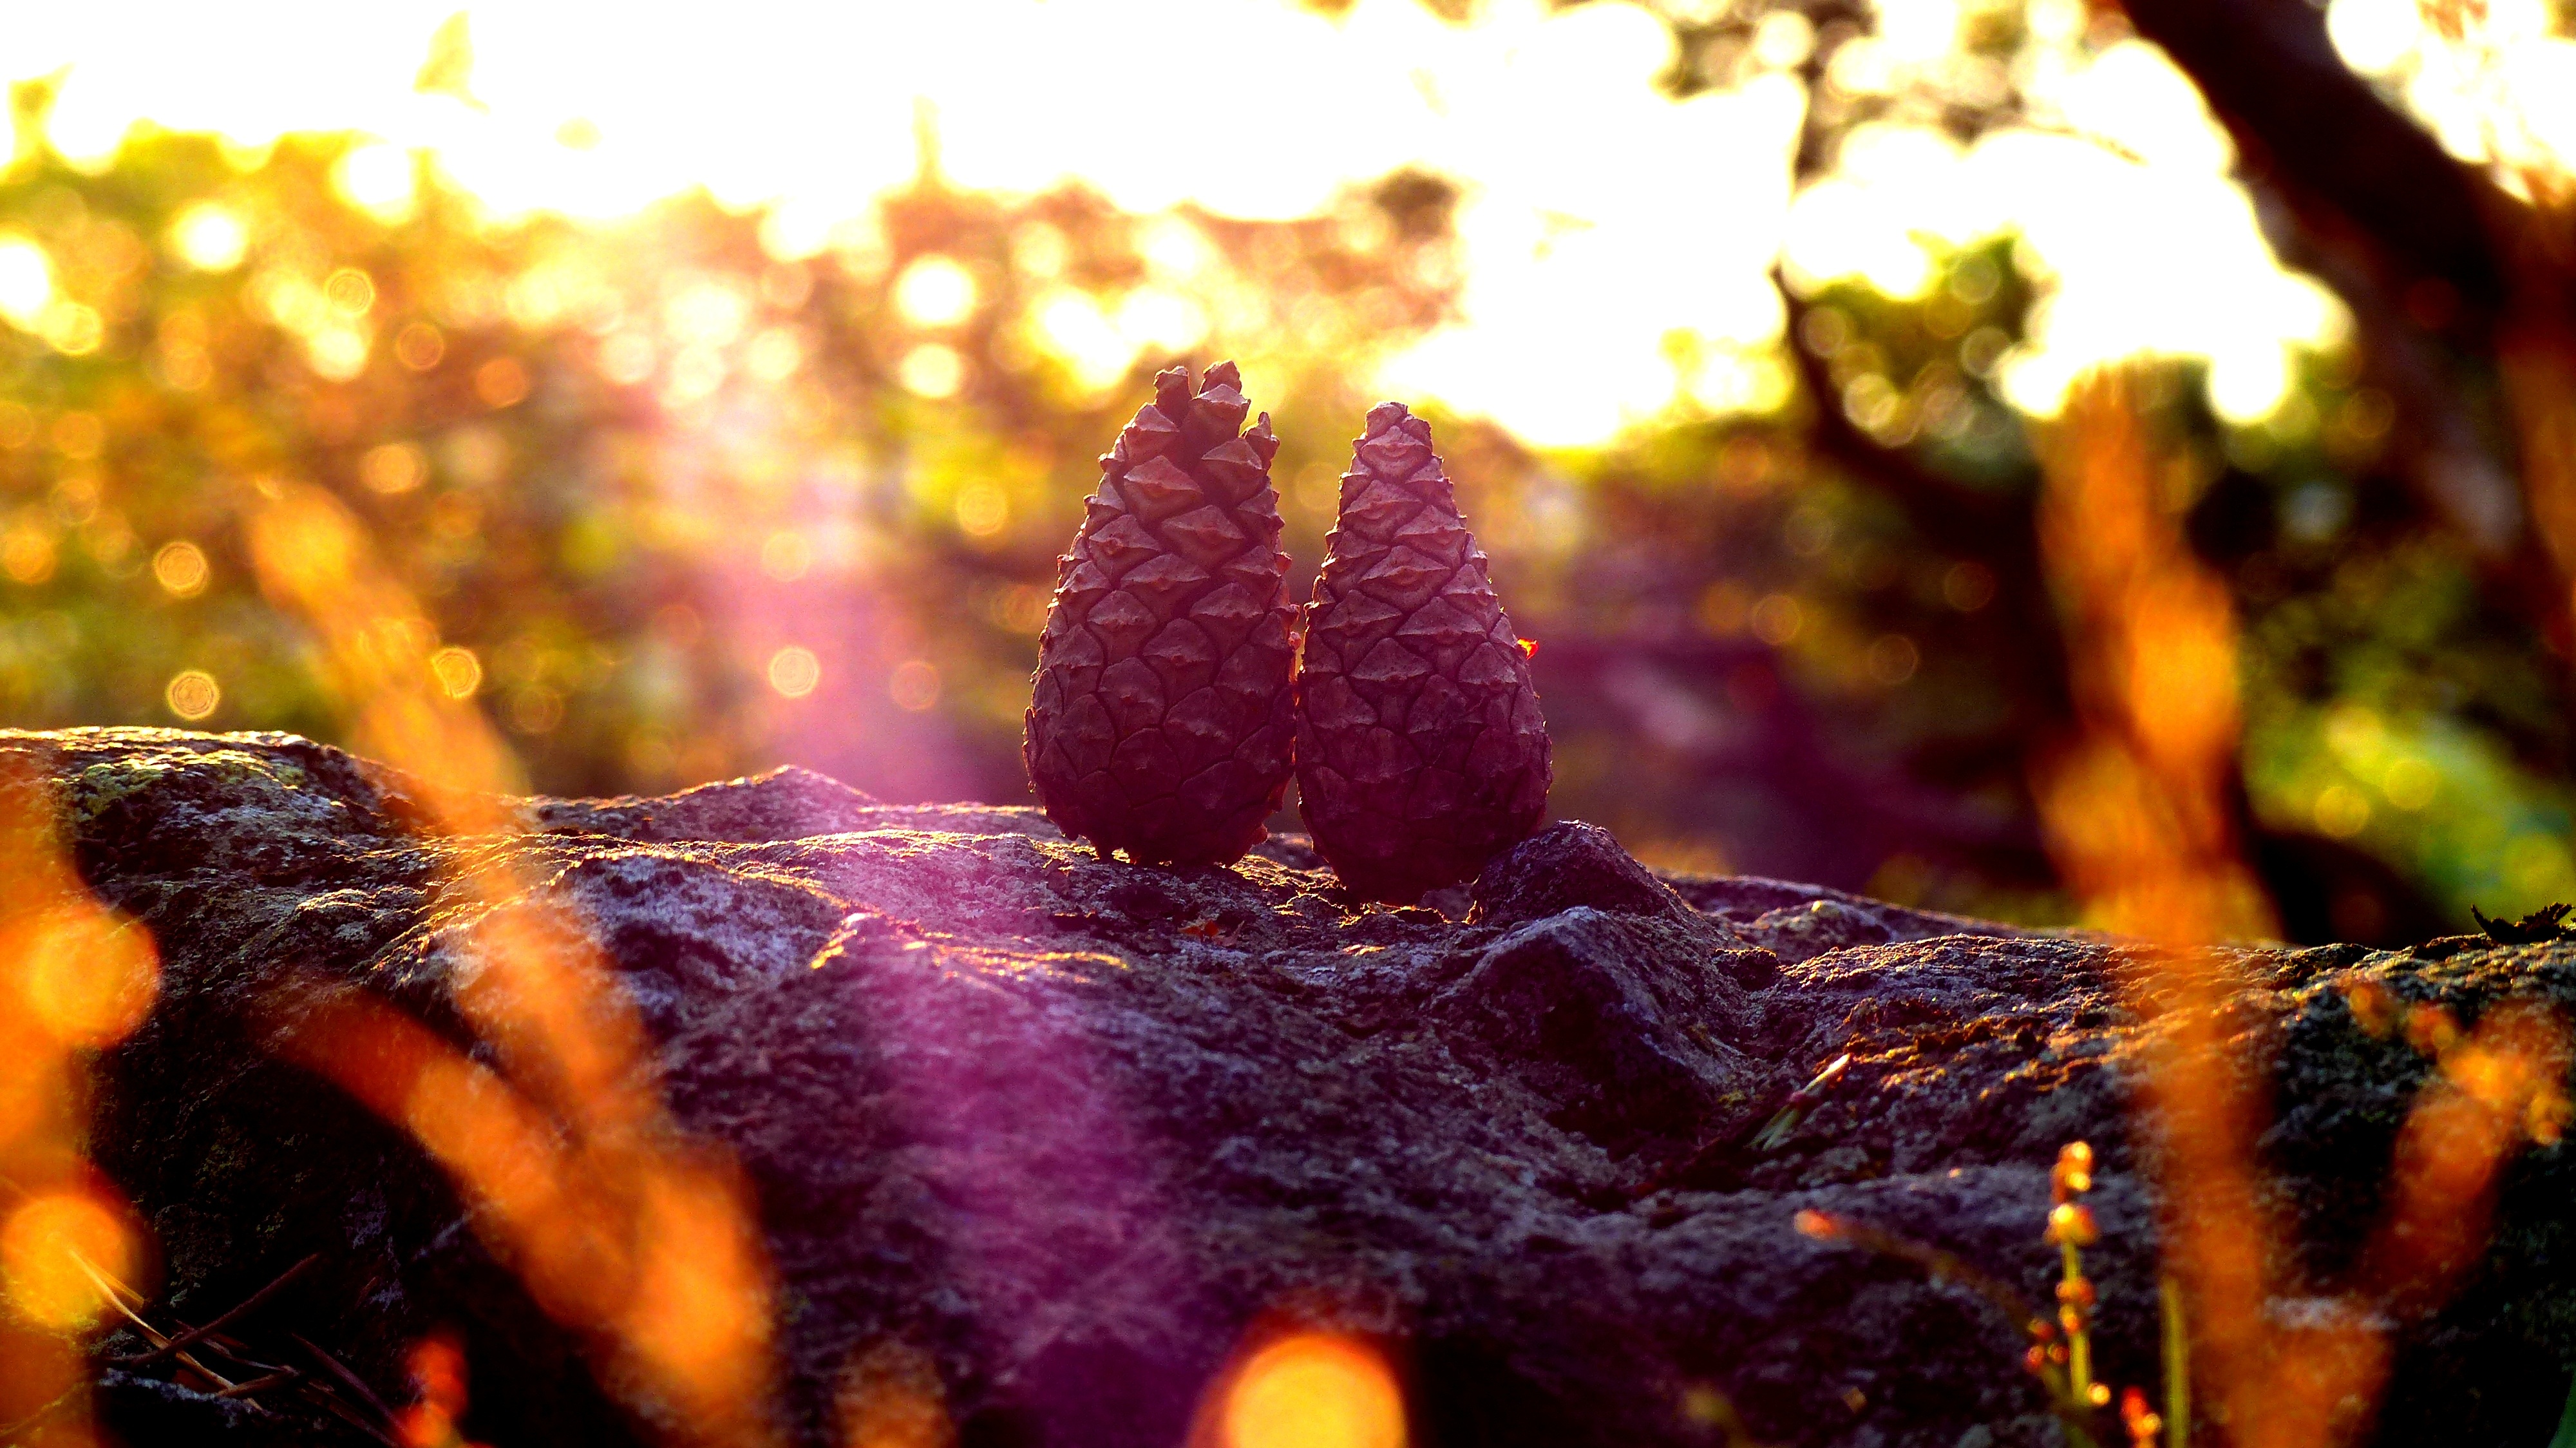
tree, nature, forest, branch, sky, warm, sunlight, leaf, fall, pine, evening, spring, autumn, romantic, season, computer wallpaper